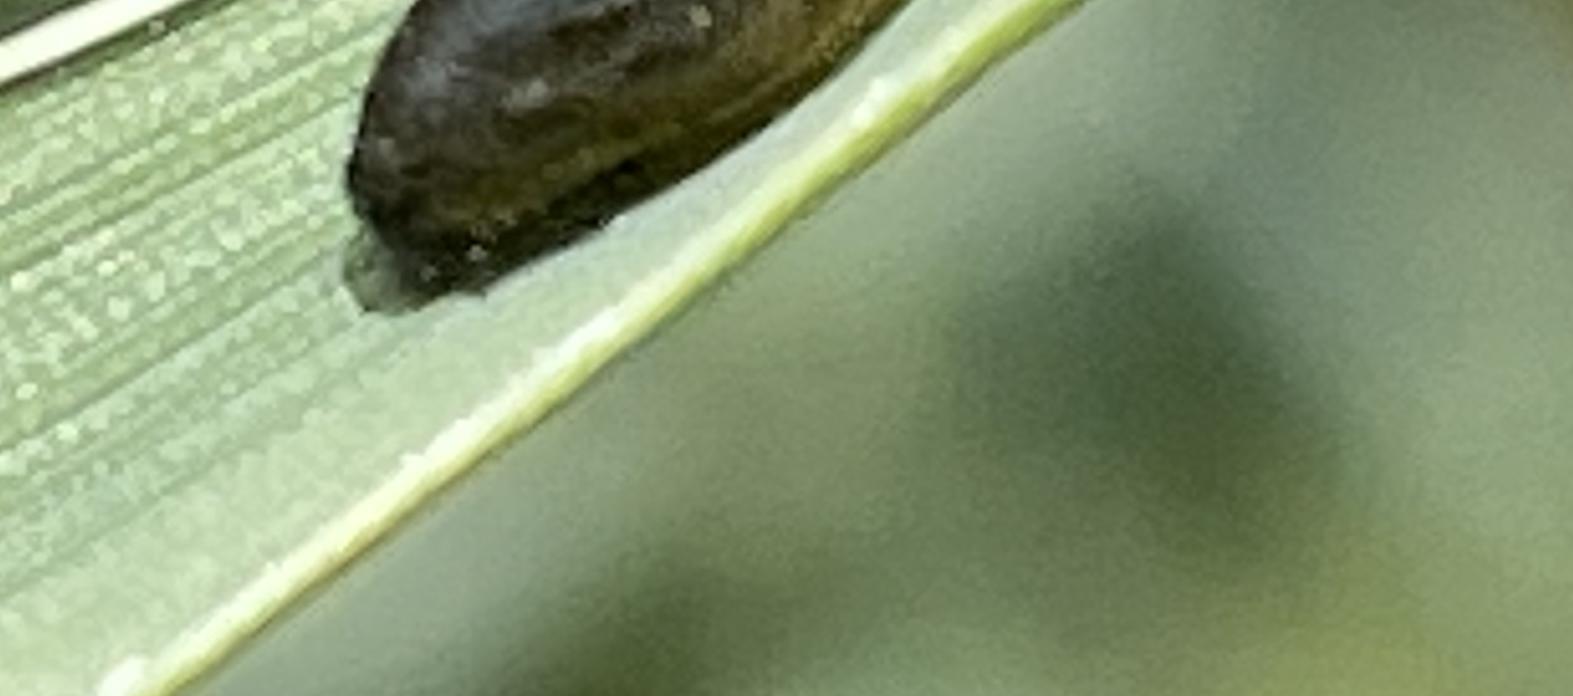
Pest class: cereal_leaf_beetle